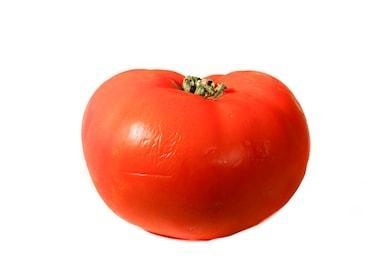
Label: tomato